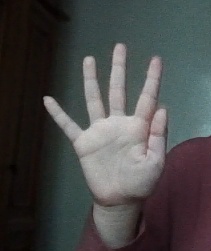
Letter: sheen